Economy of the Gaza Strip

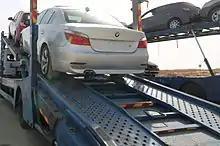
Shipment of luxury cars to Gaza, 2012

The Second Intifada led to a steep decline in the economy of Gaza, which was heavily reliant upon external markets. Israel—which had begun its occupation by planting approximately 618,000 trees in Gaza in 1968 and improving seed selection—over the first 3-year period of the Second Intifada, destroyed 10 percent of Gazan agricultural land, and uprooted 226,000 trees. The Gazan population became largely dependent on humanitarian assistance, primarily from UN agencies.